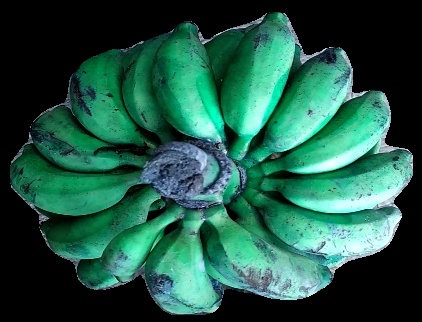
Variety: rasbale
Grade: grade3